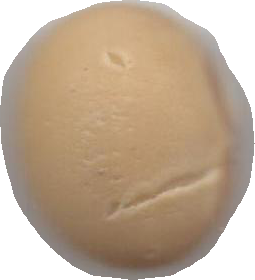
Variety: Dega